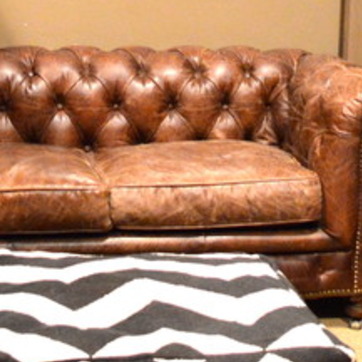
Material: leather